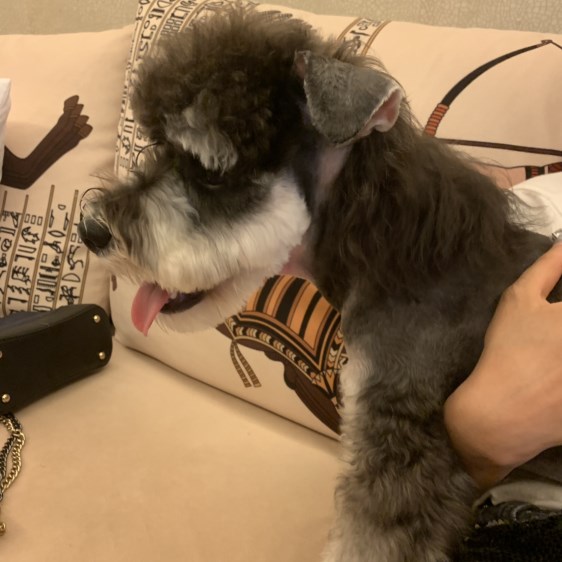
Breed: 2342-n000102-miniature_schnauzer